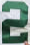
Number: 2